Eugen Liebendörfer

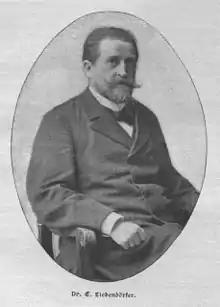
Portrait of Dr Eugen Liebendörfer (dated 1895) (from the Liebendörfer family archives)

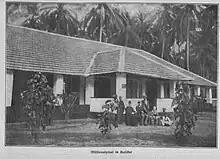
Mission Hospital at Kozhikode (Calicut) founded by Dr Eugen Liebendörfer in 1895 (from the Liebendörfer family archives)

Eugen Liebendörfer (16 February 1852 in Leutkirch – 3 October 1902 in Stuttgart) was the first German missionary doctor in India as part of the Basel Mission. He was also a co-founder of the Association for Medical Mission at Stuttgart that evolved into the German Institute for Medical Mission (Difäm), an organization for worldwide Christian medical mission based in Tübingen.